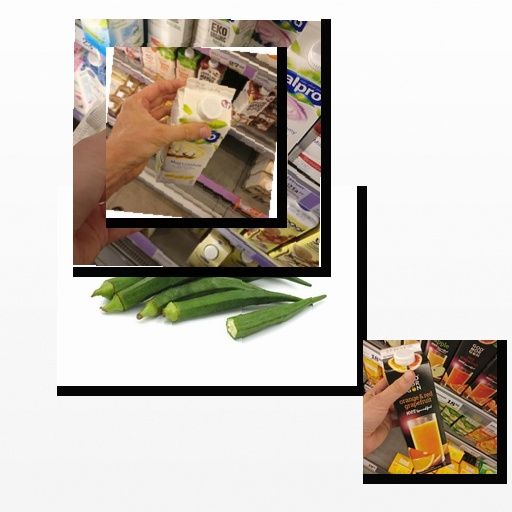
Food items: vanilla_soyghurt, orange_red_grapefruit_juice, soyghurt, okra